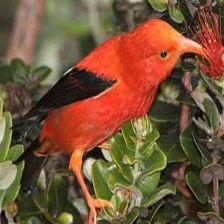
Species: IWI
Scientific name:  VESTIARIA COCCINEA.